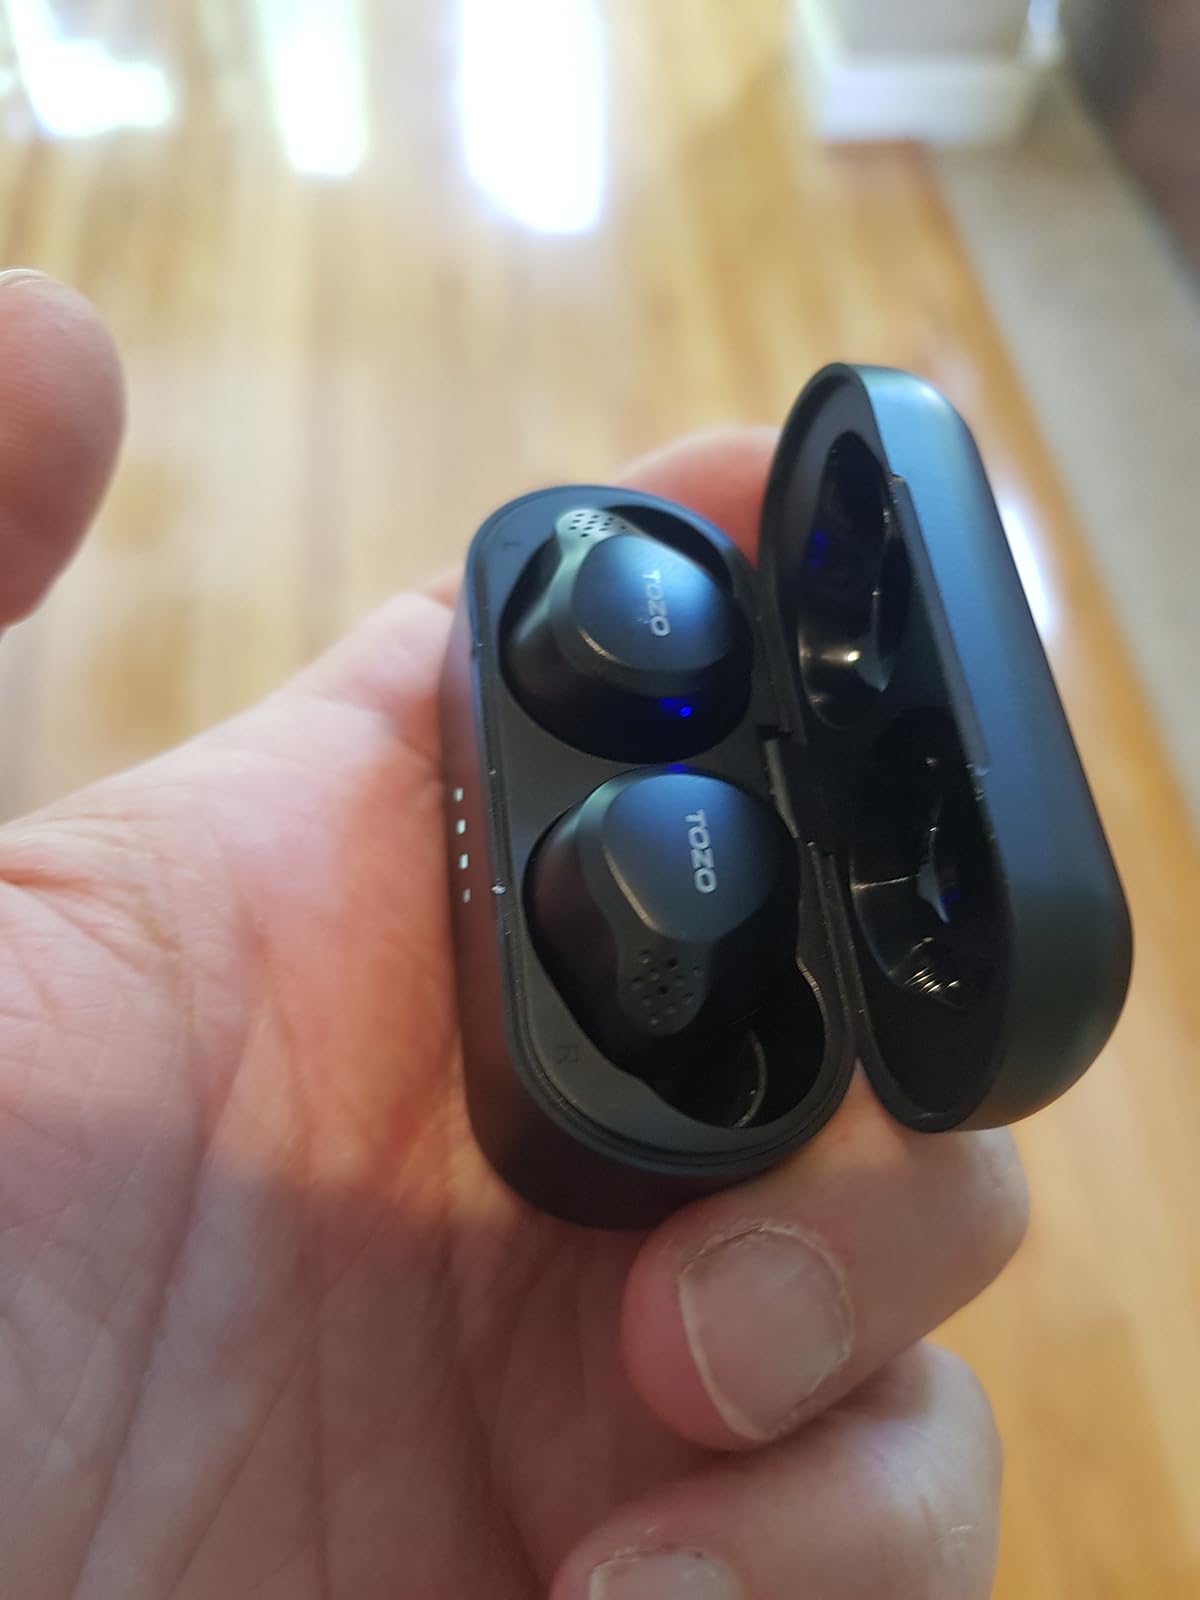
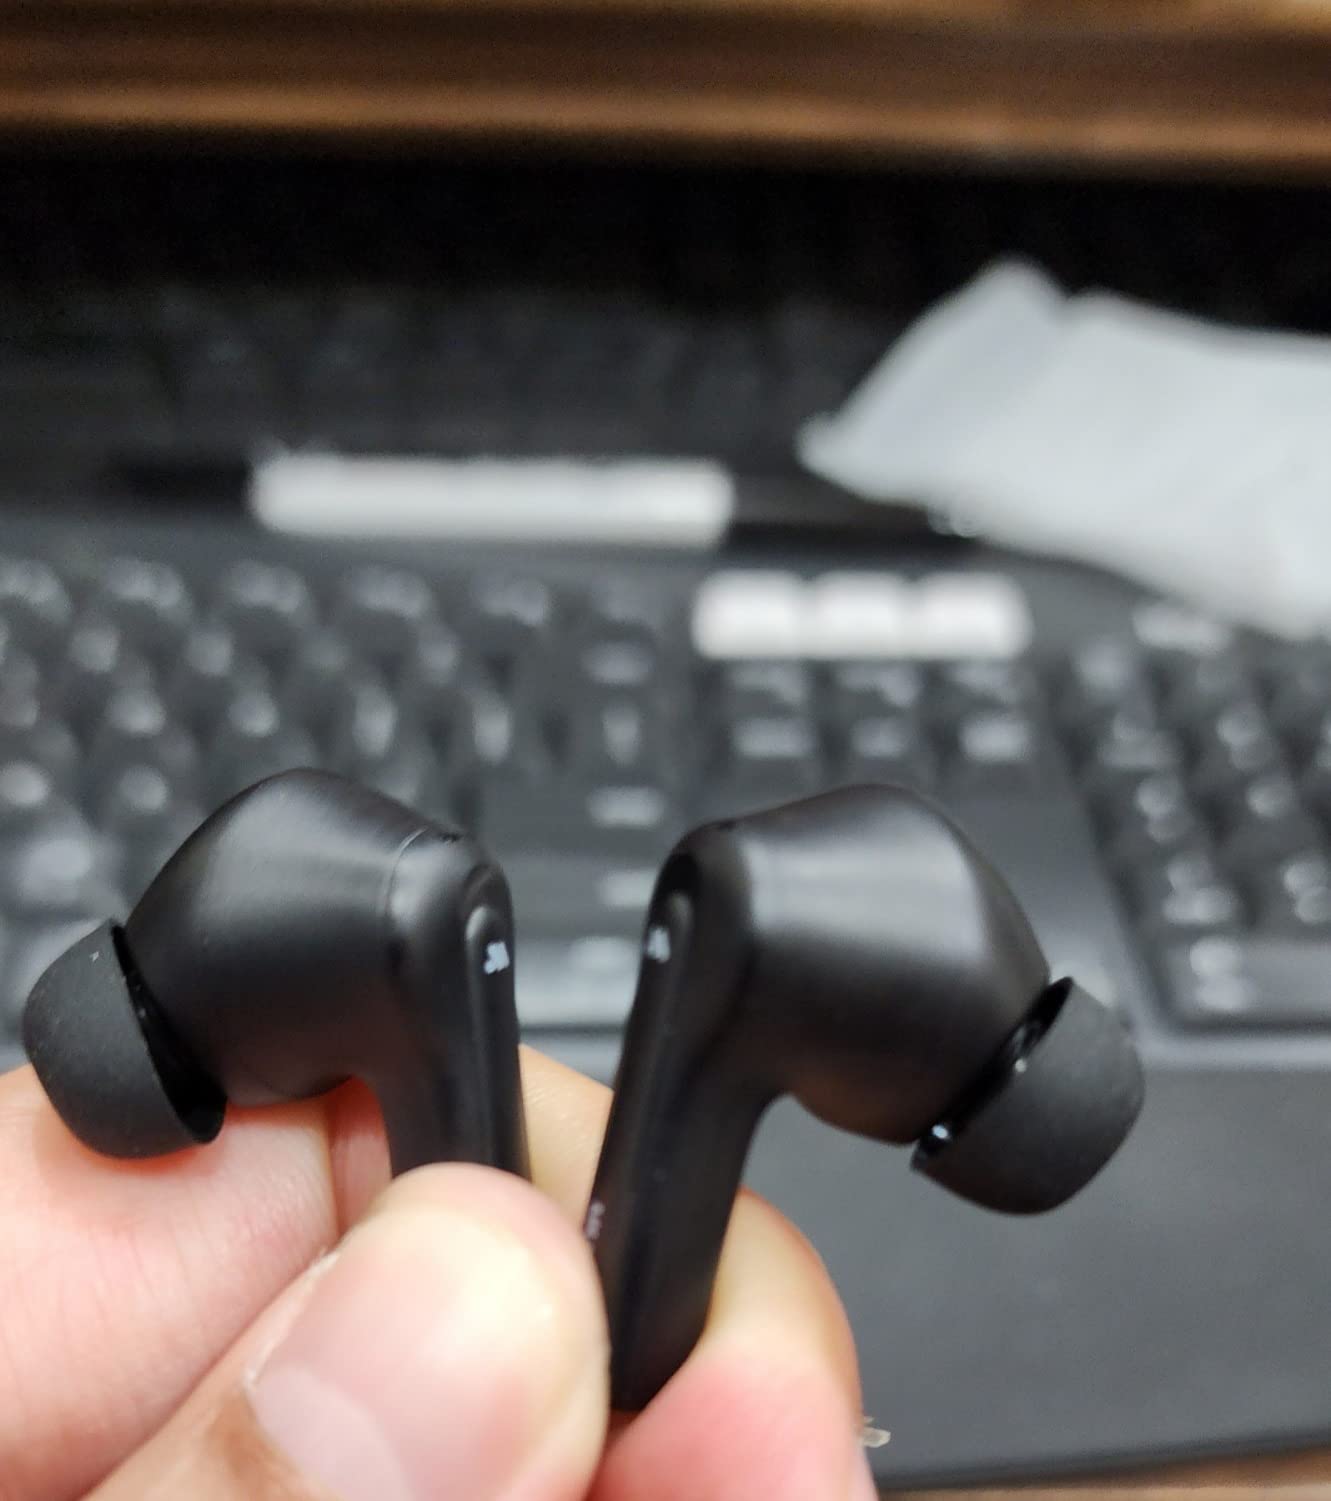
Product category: earbuds
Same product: no